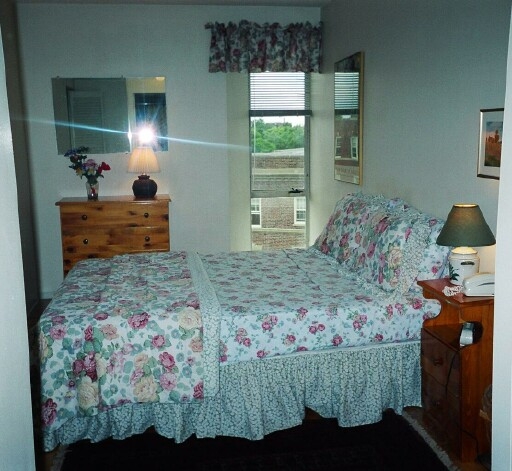
Room type: bedroom